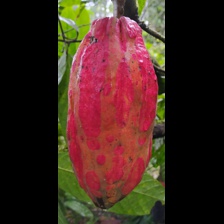
Label: sana